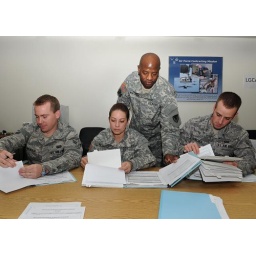
Army green in a sea of contracting blue